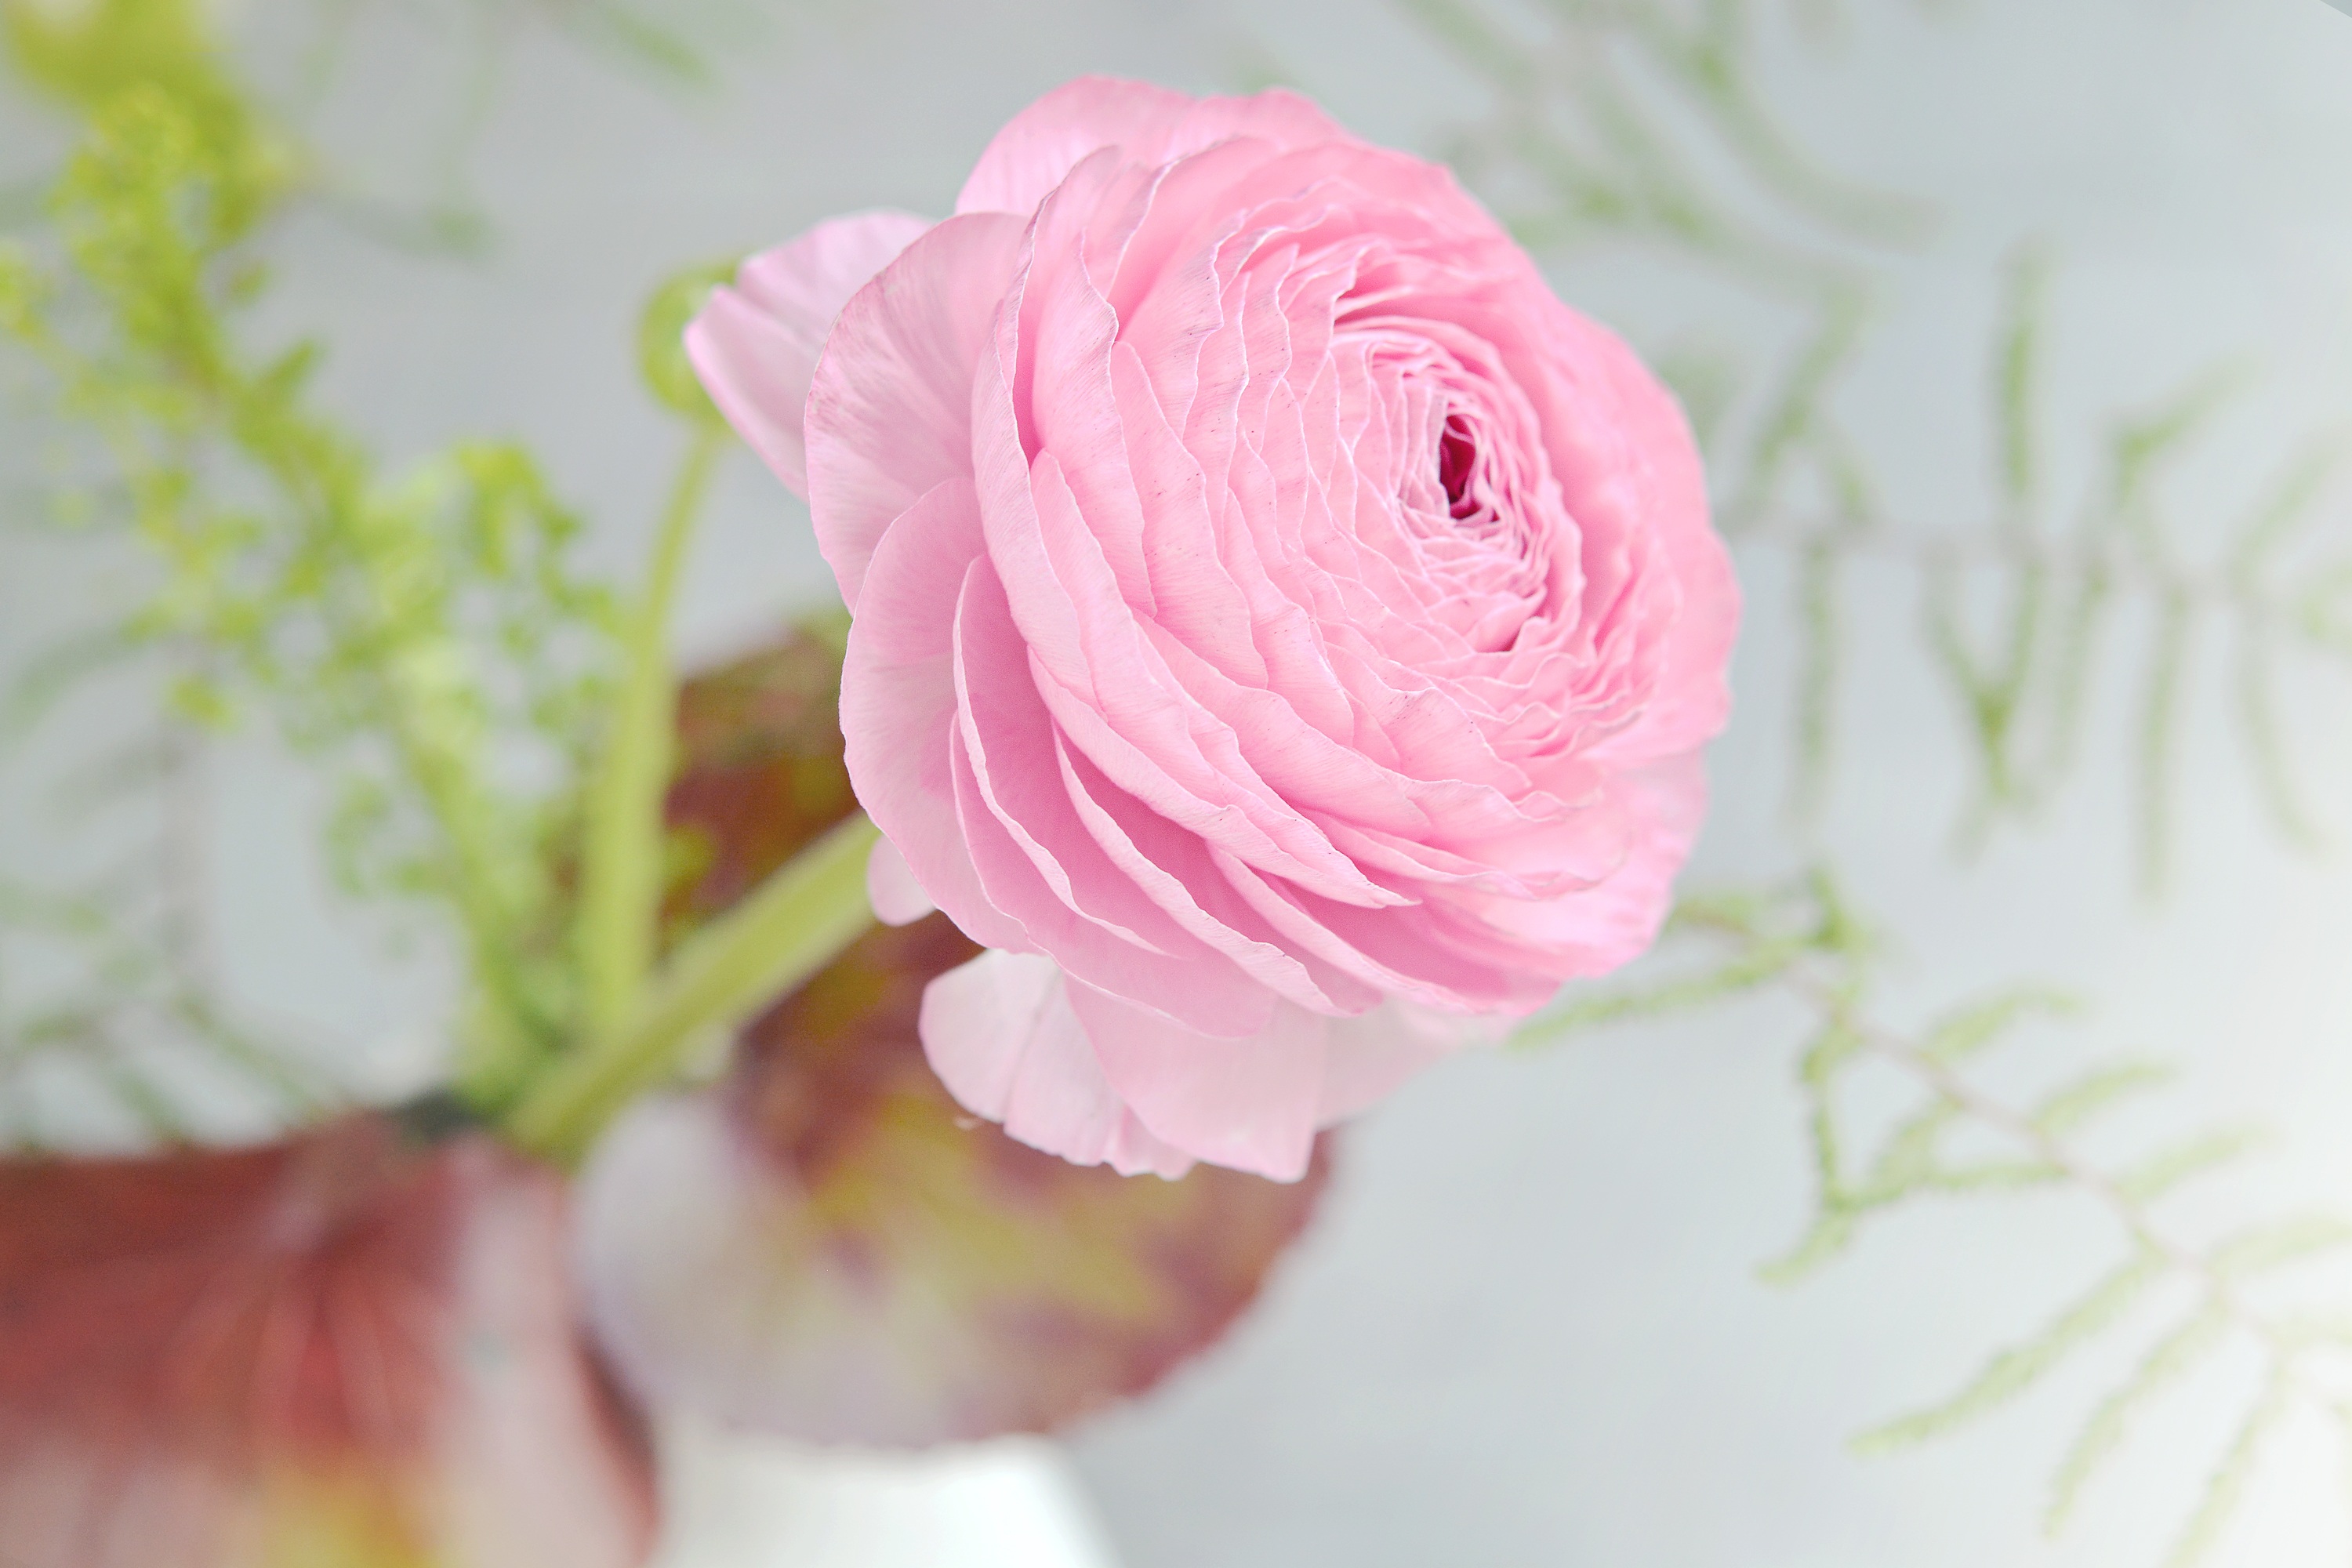
blossom, plant, flower, petal, rose, spring, pink, close, petals, spring flower, peony, ranunculus, pink flower, flowering plant, garden roses, rose family, schnittblume, flower bouquet, land plant